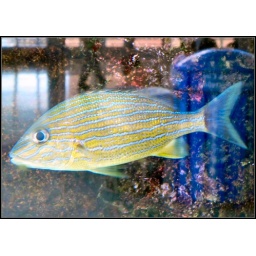
In the Aquarium at the St. George Ferry Terminal in Staten Island. The terminal is reflected in the glass of the fish tank.